Wade Doak

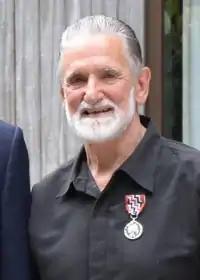
Doak in 2014

Wade Thomas Doak (23 February 1940 – 12 September 2019) was a New Zealand marine conservationist, scuba diver, photographer and filmmaker.